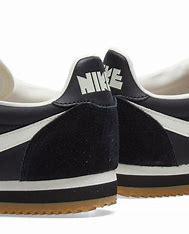
Brand: Nike
Model: Classic Cortez Nylon